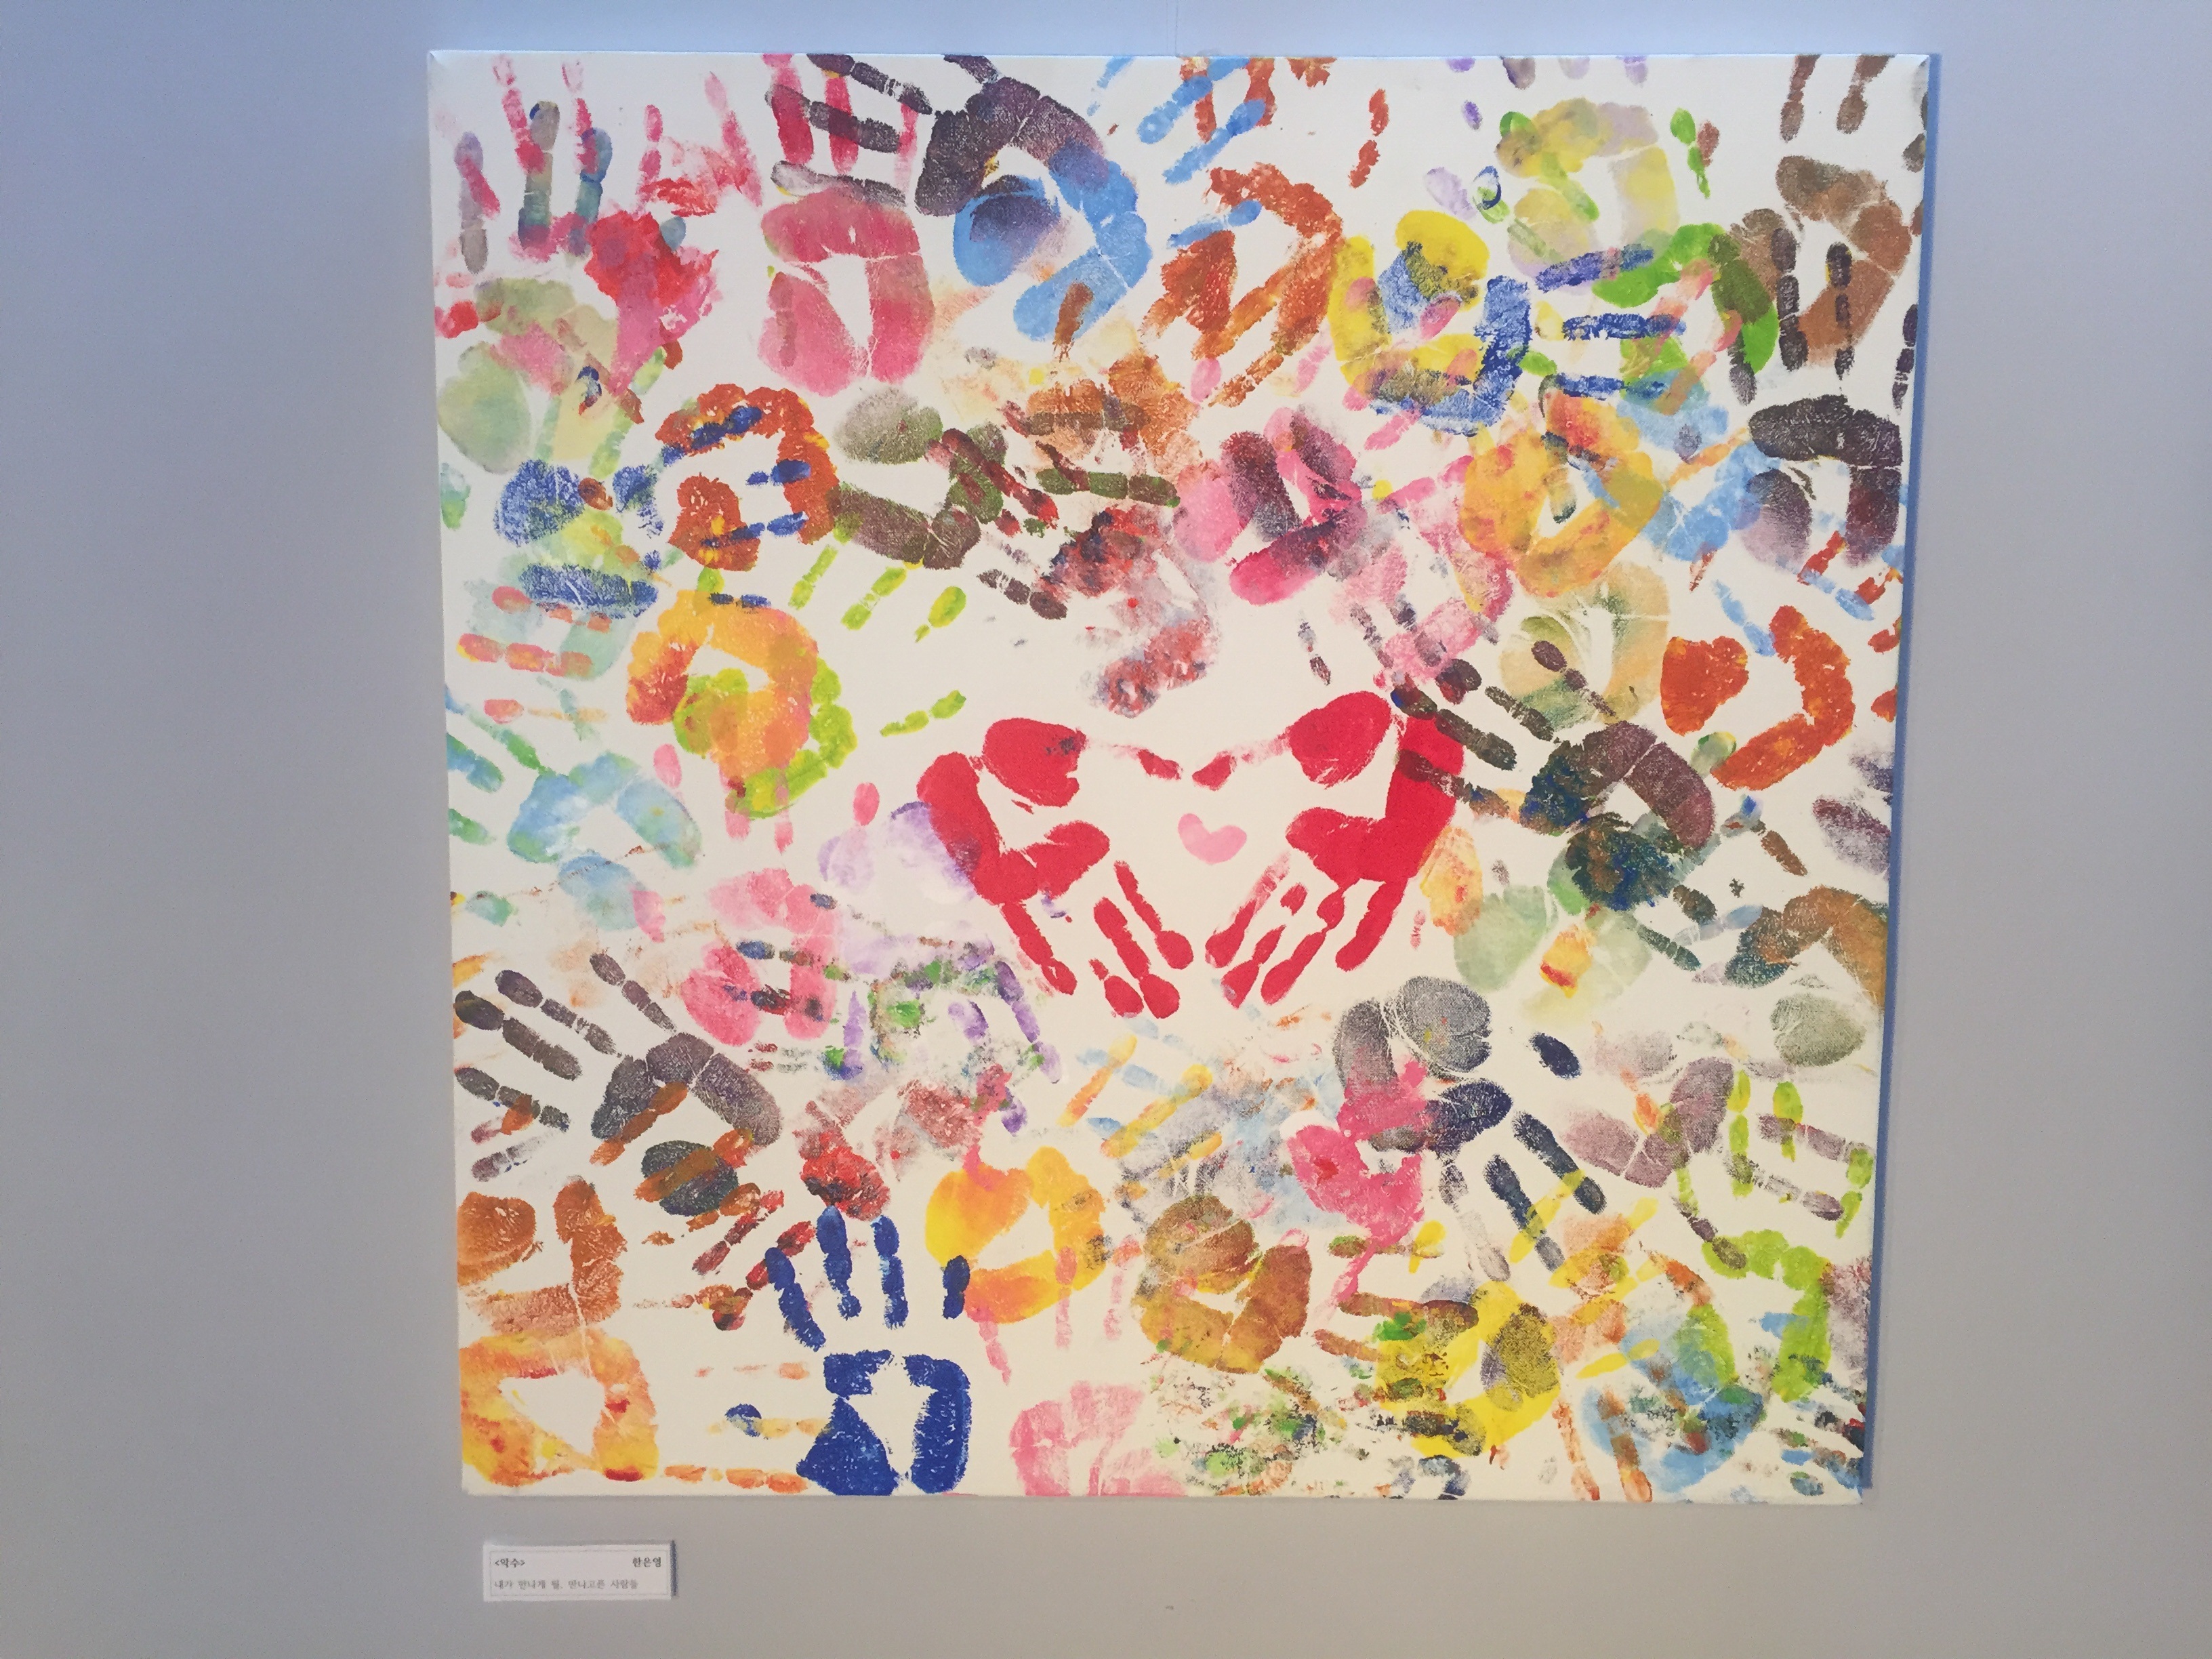
print, painting, art, colors, figure, drawing, illustration, diversity, collage, exhibition, modern art, acrylic paint, the palm of your hand, child art